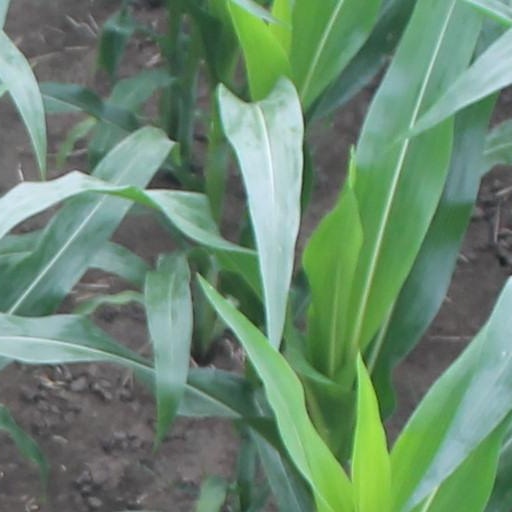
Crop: maize; corn